Maastricht University

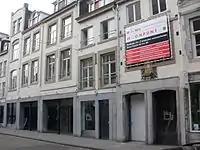
Student housing, Grote Gracht

The School of Business and Economics (SBE) was founded in 1984. It is currently the biggest faculty within UM in terms of student numbers. Of the 4,200 students enrolled, more than 60% come from abroad. As a business school, SBE is accredited by EQUIS, AACSB and the Association of MBAs. According to the school's website, this Triple Crown accreditation has only been achieved by 1% of business schools worldwide.